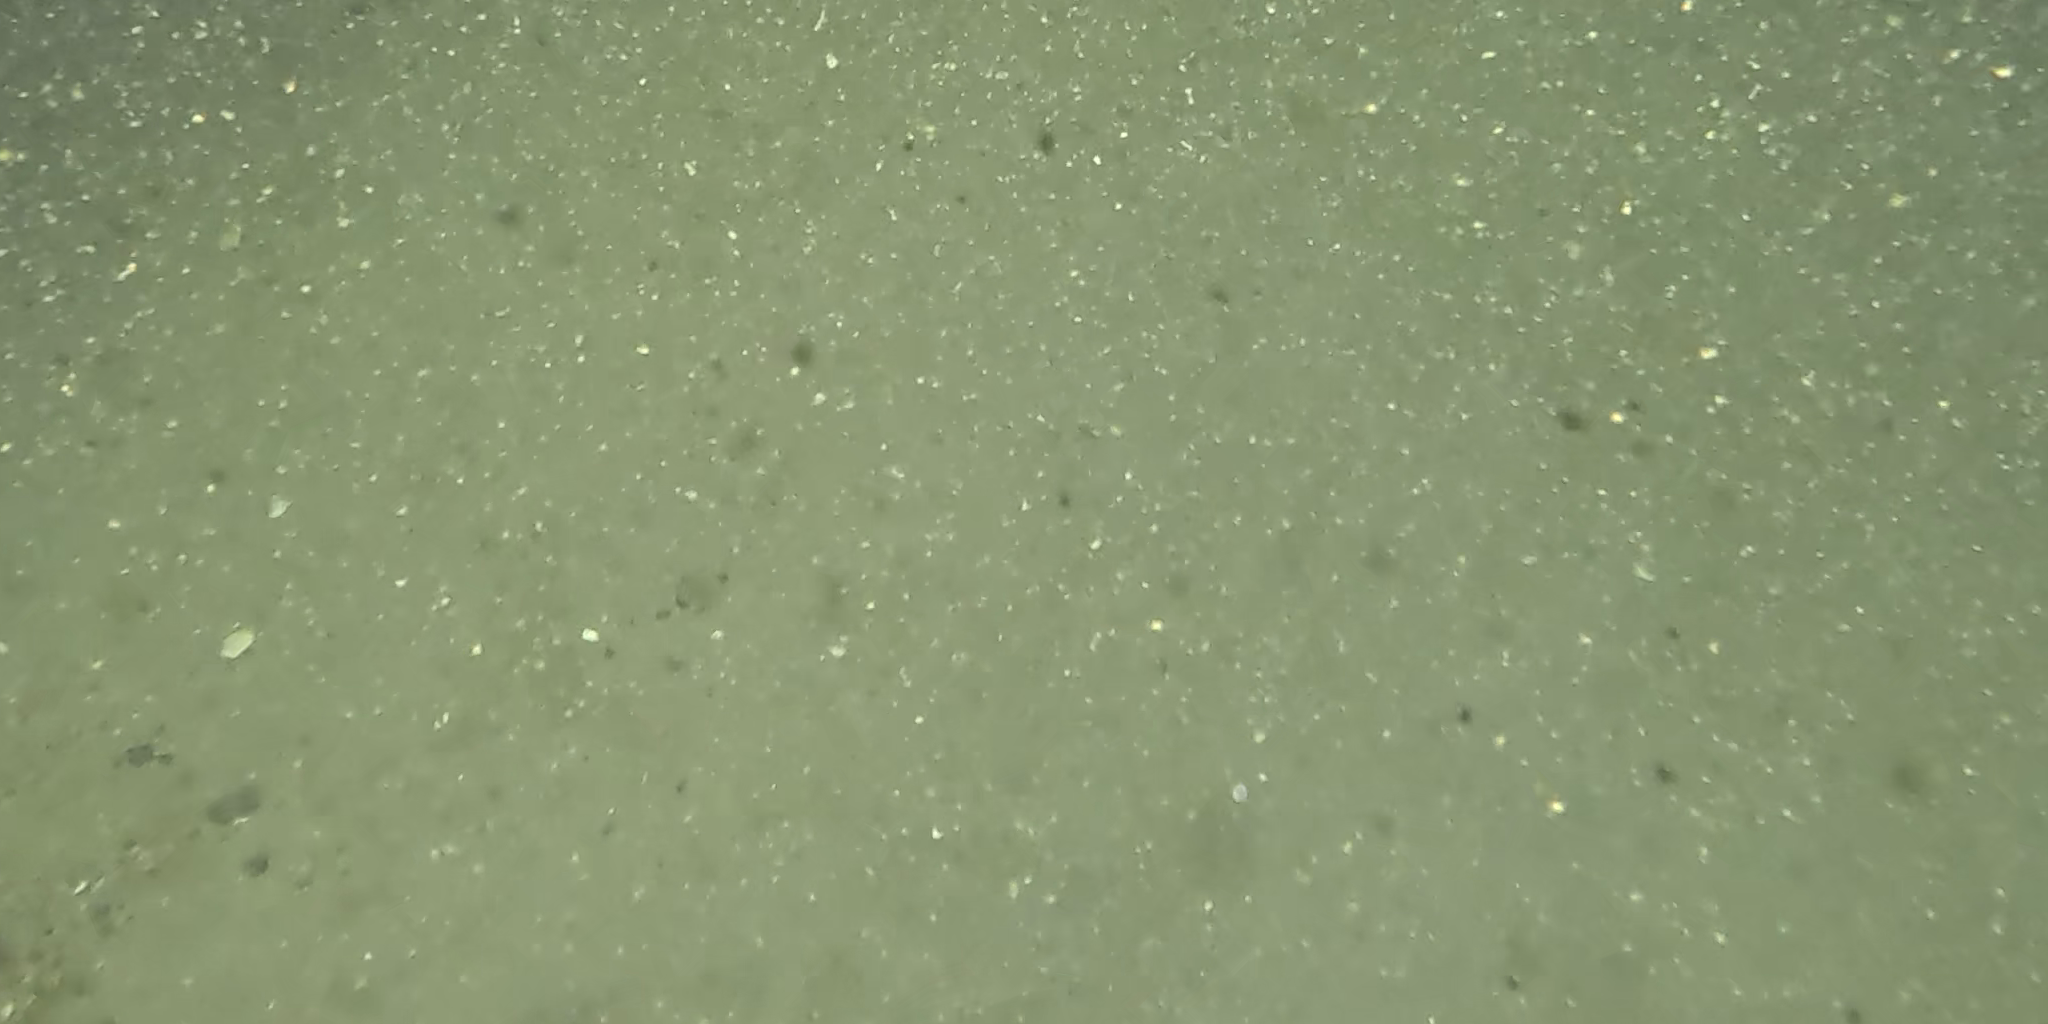
Seabed habitat: sand